Neola Pereira

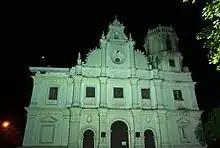
St. Francis Xavier Church in 2014

In 2019, Pereira actively participated during the inception of a philanthropic initiative called "The Giving Tree." This initiative was spearheaded by the youth group affiliated with St. Francis Xavier Church in Chicalim. The primary aim of this charitable endeavor was to provide assistance to families experiencing financial hardships during the festive Christmas season by presenting gifts to underprivileged children.